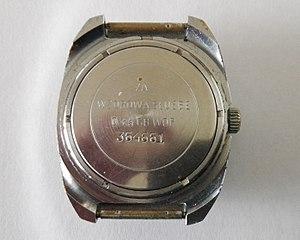
Montre Russe „Slava“ Русский: Российские часы „Слава“